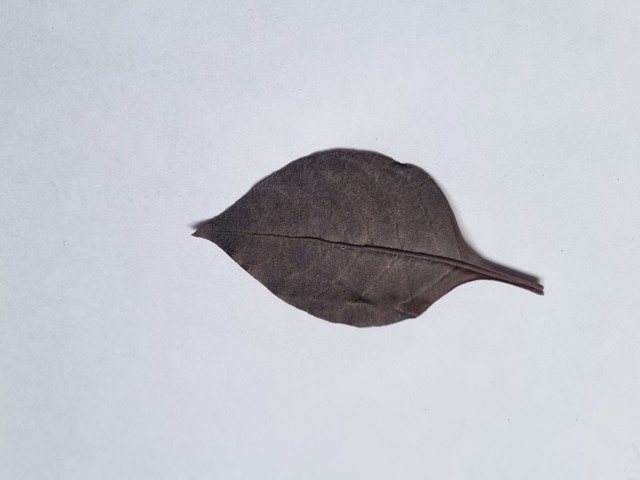
Plant: kalochitra